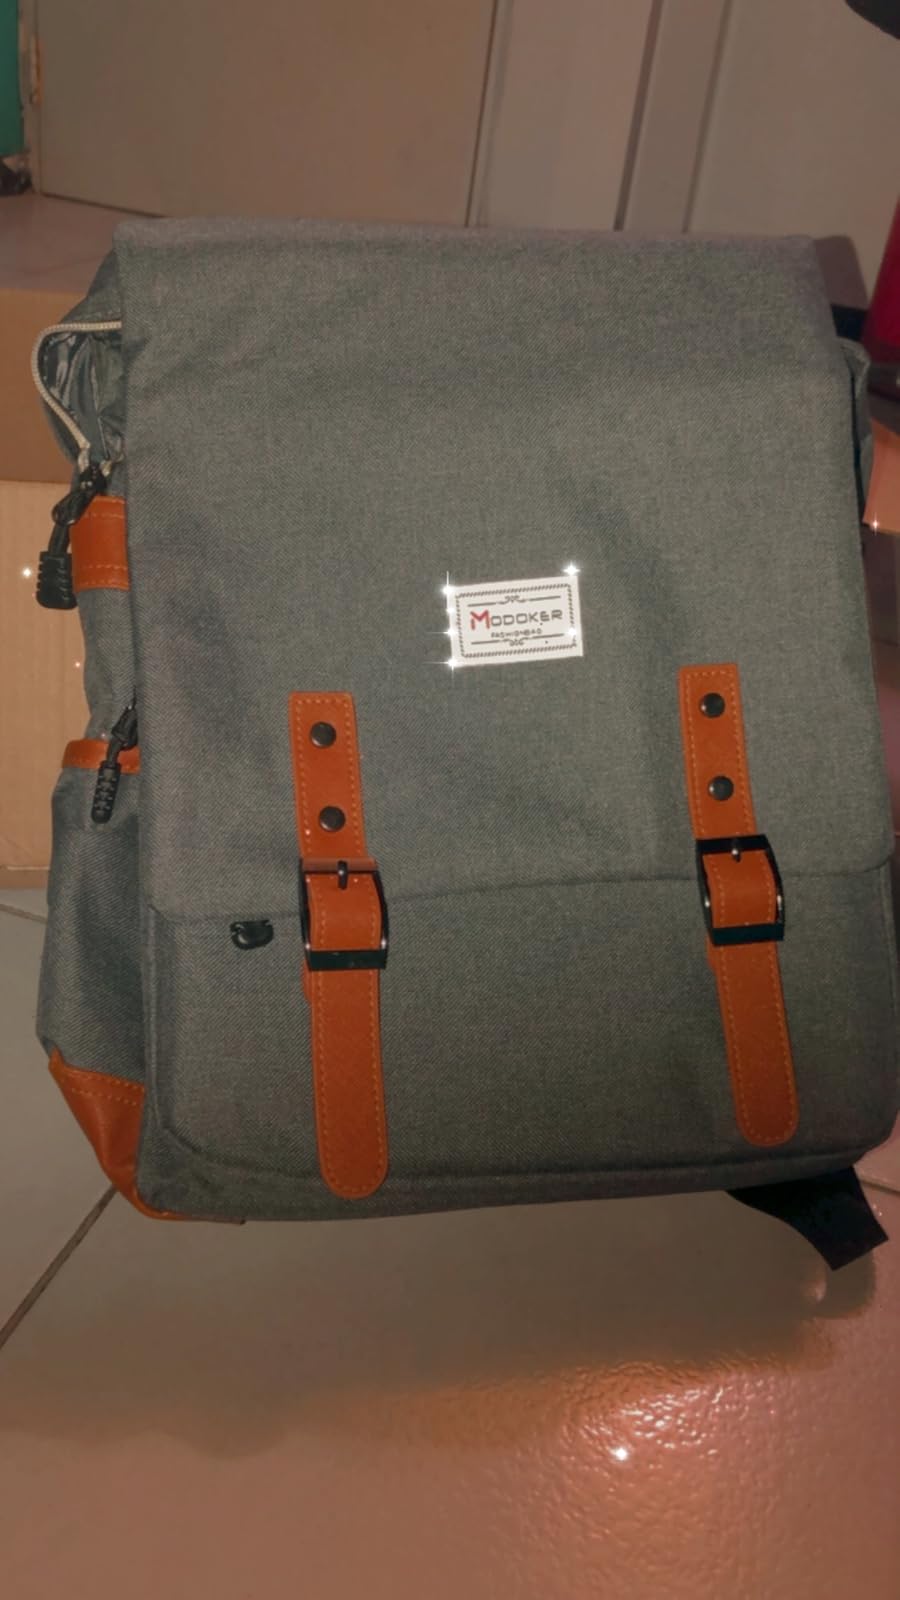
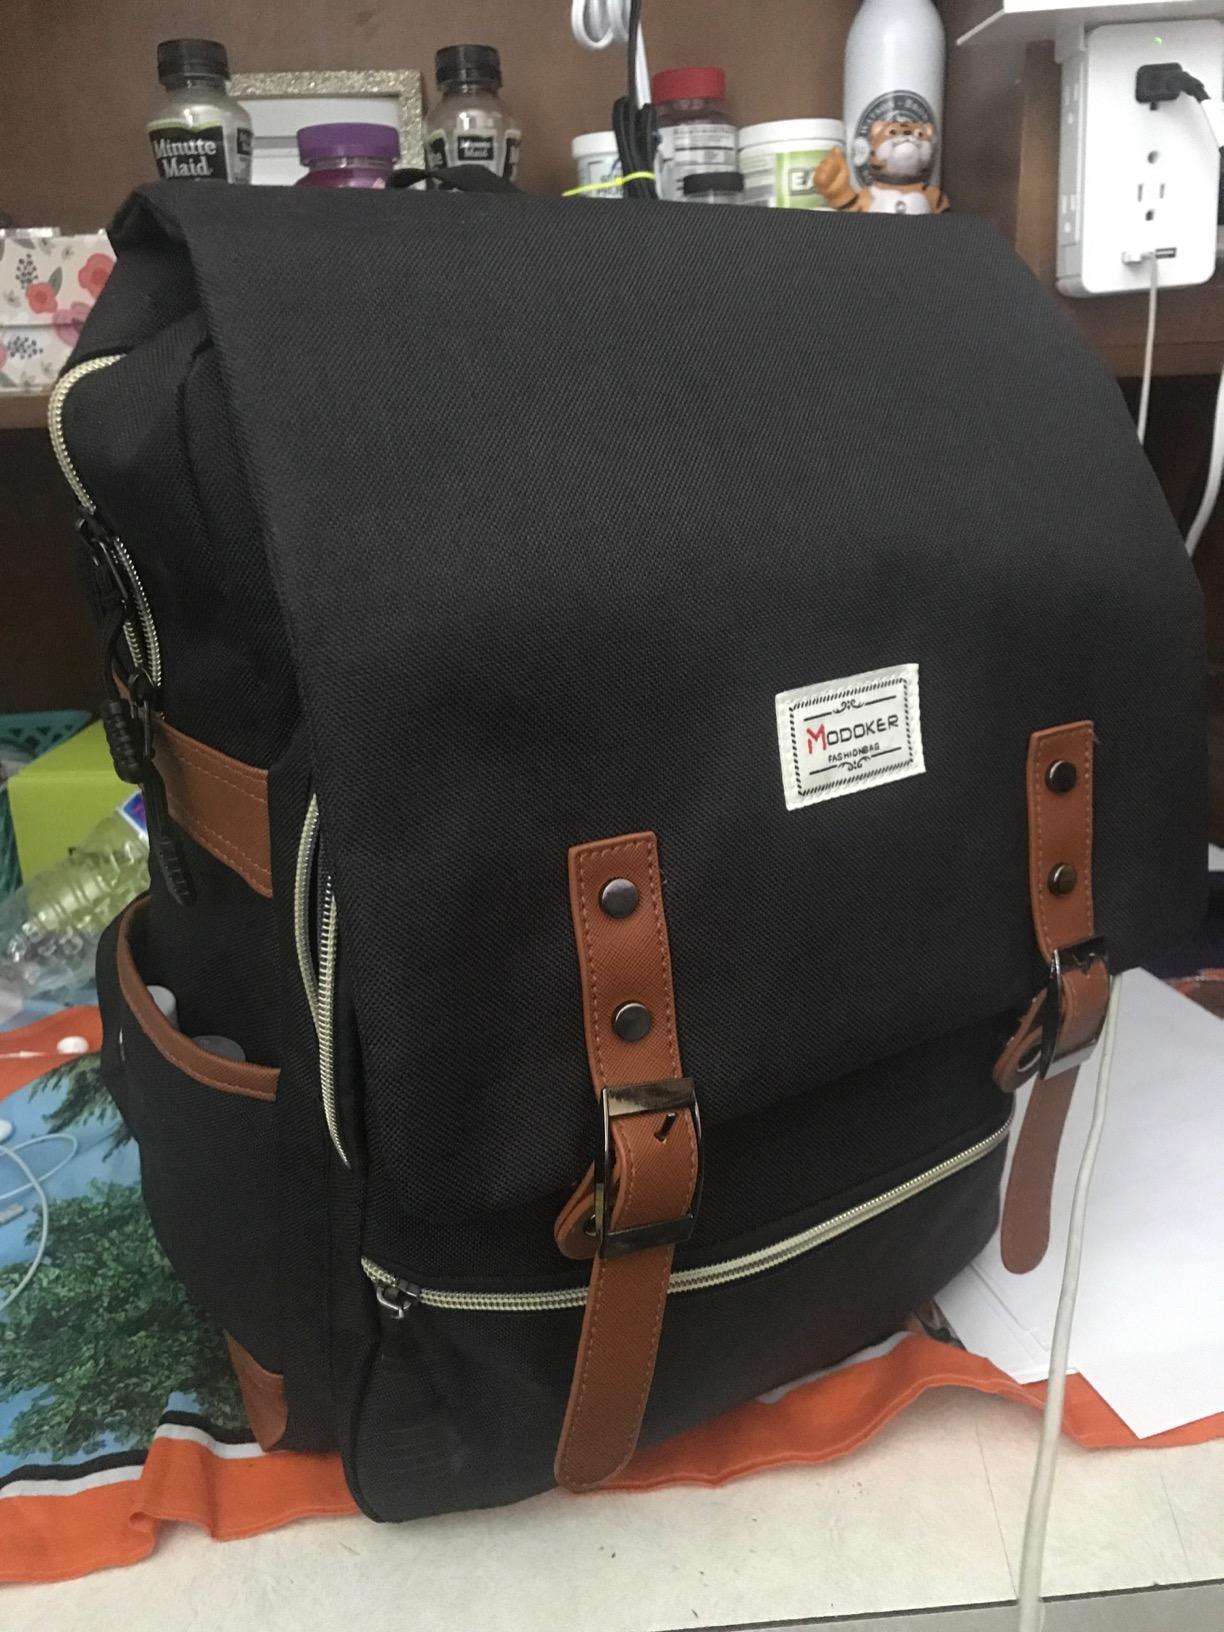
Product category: bag
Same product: no